CMLL International Gran Prix (2003)

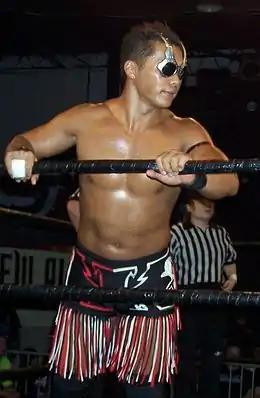
CIMA, representing Team Japan

The CMLL International Gran Prix (2003) was a "lucha libre", or professional wrestling, tournament produced and scripted by the Mexican professional wrestling promotion Consejo Mundial de Lucha Libre (CMLL; "World Wrestling Council" in Spanish) which took place on May 9, 2003 in Arena México, Mexico City, Mexico, CMLL's main venue. The 2003 International Gran Prix was the seventh time CMLL has held an International Gran Prix tournament since 1994. All International Gran Prix tournaments have been a one-night tournament, always as part of CMLL's Friday night CMLL Super Viernes shows.